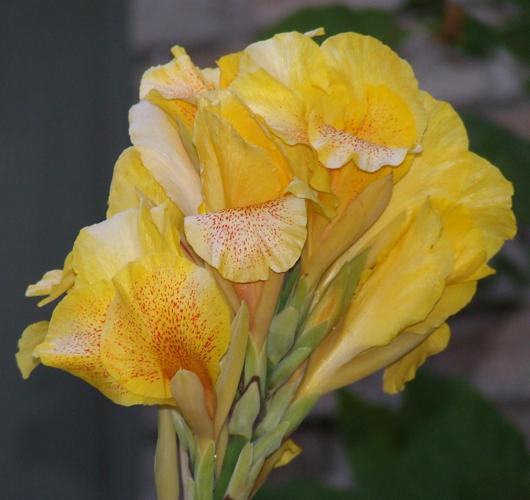
Label: canna lily